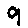
Label: 9